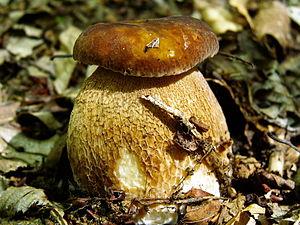
Boletus reticulatus, autrefois Boletus aestivalis, le Cèpe d'été ou Bolet réticulé, est une espèce de champignons basidiomycètes de la famille des Boletaceae, présente dans l'hémisphère nord. Comme chez tous les champignons du genre Boletus, les tubes vieillissants se séparent facilement de la chair du chapeau.